Empain group

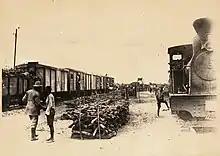
Compagnie des Grands Lacs Kongolo-Kindu - a freight train

In 1902 Empain founded the "Compagnie des Chemins de Fer du Congo Supérieur aux Grands Lacs Africains" (CFL) with a capital of 25 million francs.